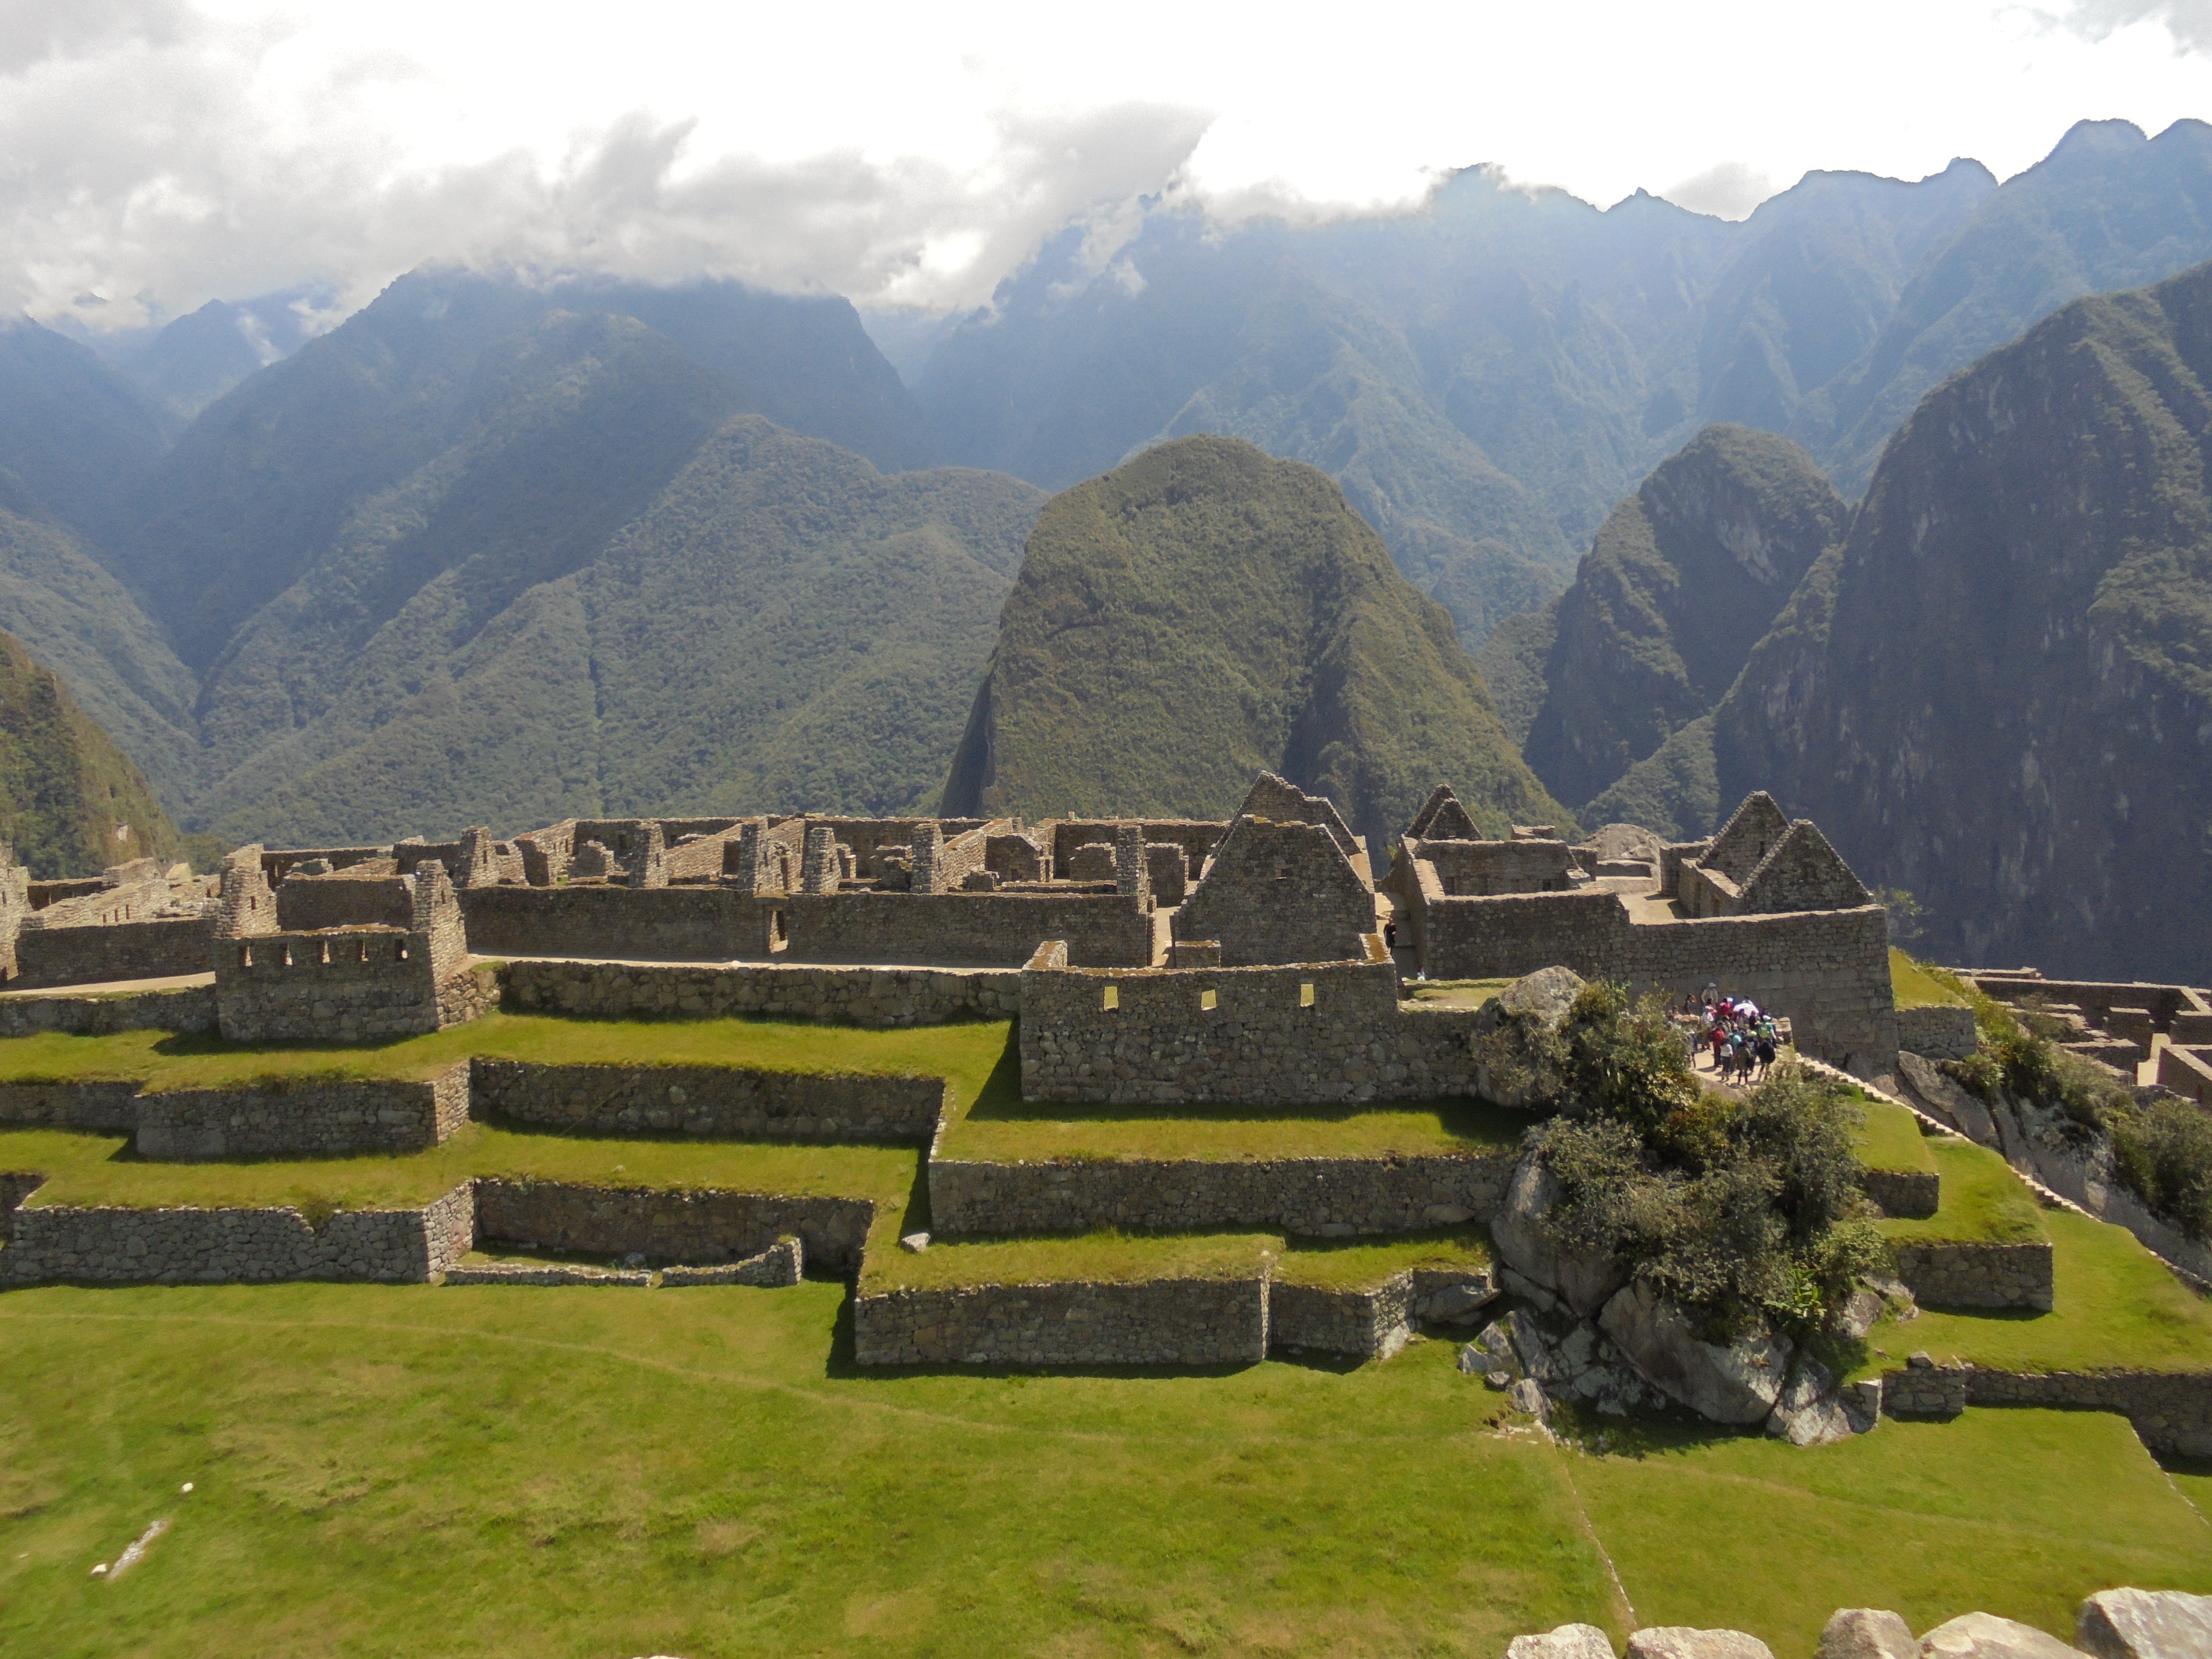
landscape, nature, mountain, hill, valley, mountain range, monument, travel, village, landmark, tourism, machu picchu, peru, world heritage, inca, alps, ruins, monastery, plateau, andes, highlands, rural area, unesco world heritage site, historic site, ancient history, mountainous landforms